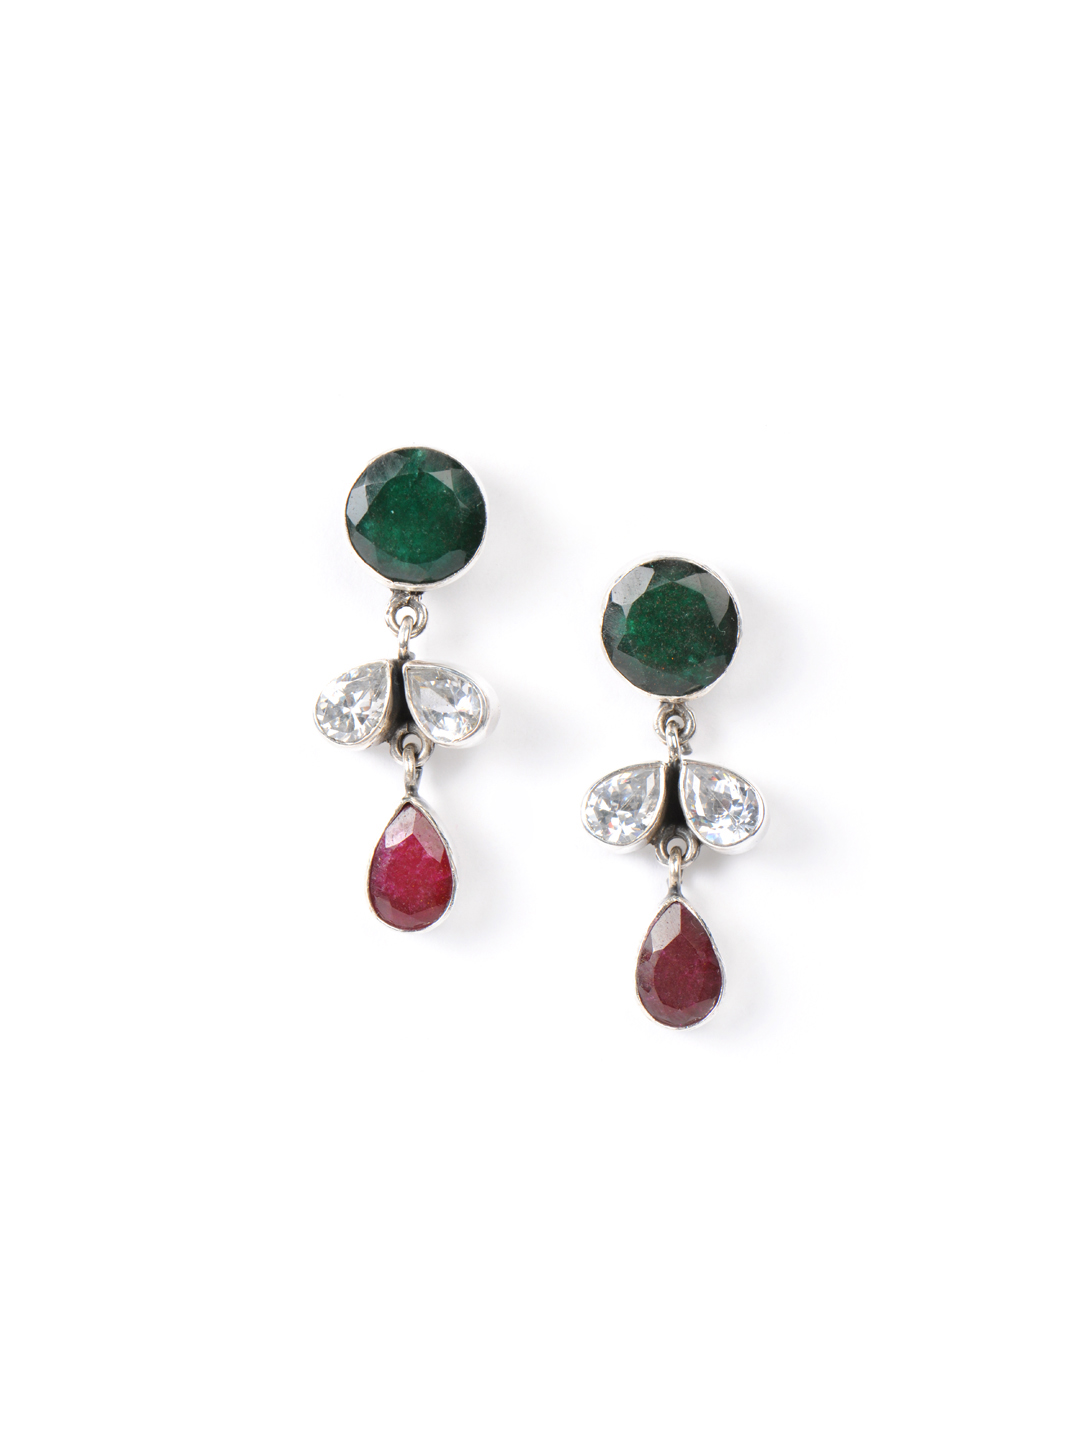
Fabindia Women Anusuya Silver Earrings
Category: Accessories / Jewellery / Earrings
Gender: Women
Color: Silver
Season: Winter 2016
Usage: Ethnic